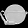
Label: Bag